James Marion West Sr.

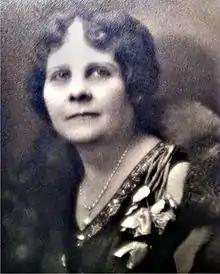
Jessie Gertrude (née Dudley) West

He married a school teacher from Josserand, Texas, named Jessie Gertrude (née Dudley). A quiet individual who enjoyed the outdoors, ranching, and his privacy, West was a tall man of over six feet with trademark West blue eyes and dark black hair that turned gray in his later years. Shrewd, but not callous, he was modest despite his vast wealth. West was a conservative both in his business dealings and in his politics, where he was a noted Republican.